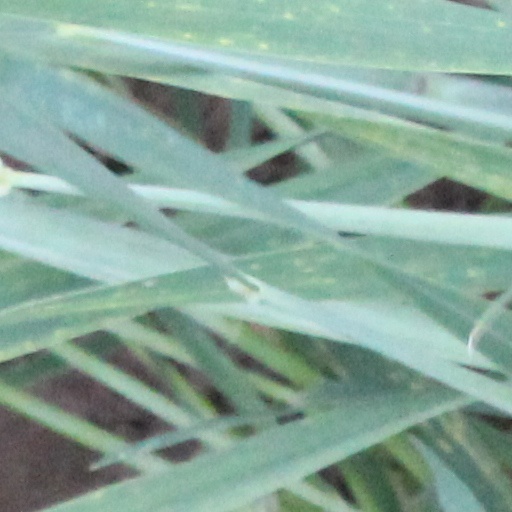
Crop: wheat